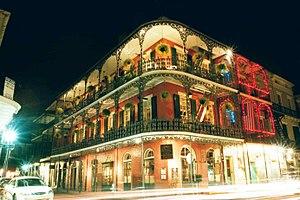
Un pays immense : les États-Unis sont le quatrième État le plus grand du monde. Cette immensité est un facteur de variété des paysages